Eva Urevc

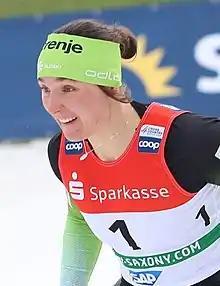
Urevc in 2019

Eva Urevc (born 2 November 1995) is a Slovenian cross-country skier.